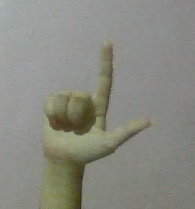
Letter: laam